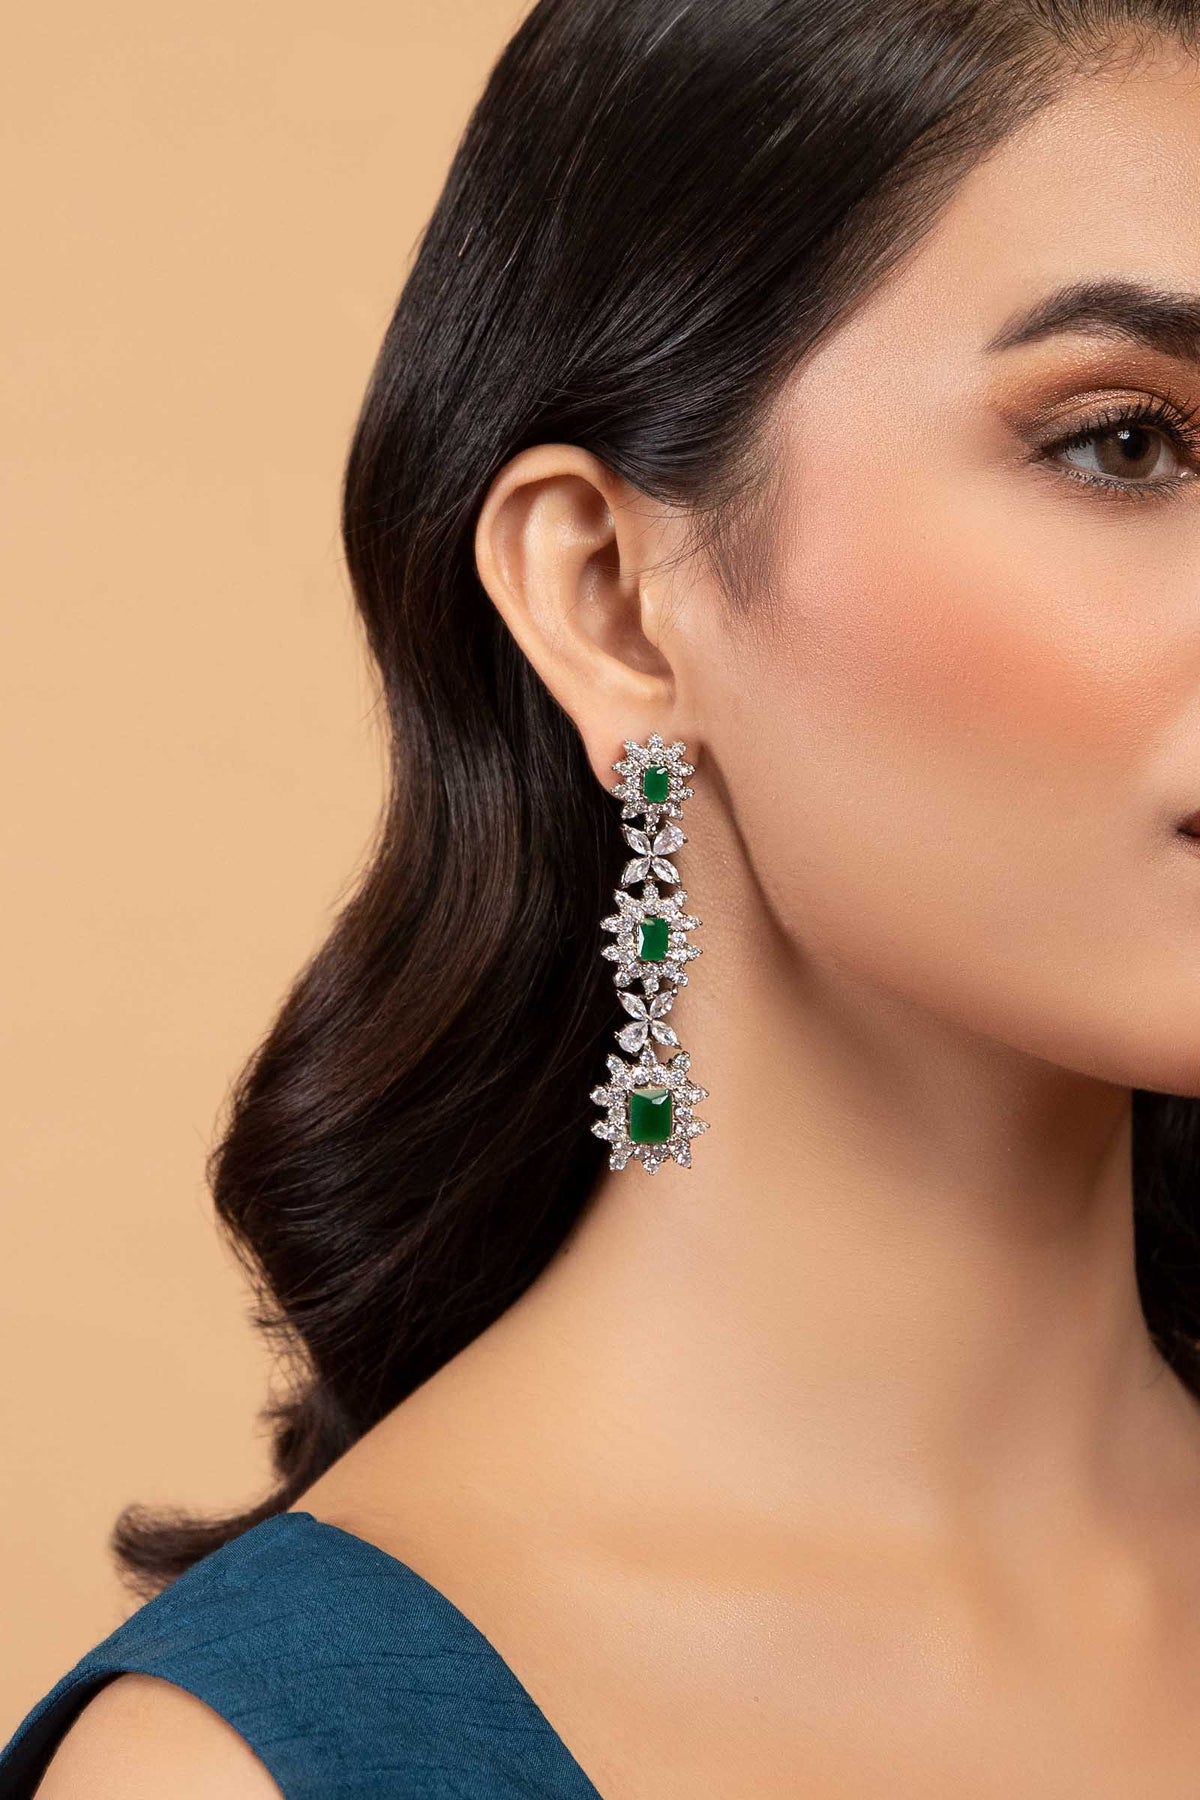
green emerald drop earring